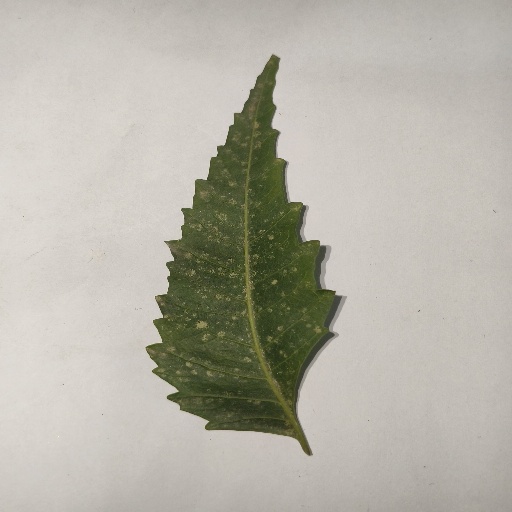
Species: Neem
Leaf condition: Powdery Mildew